Tatenda Tsumba

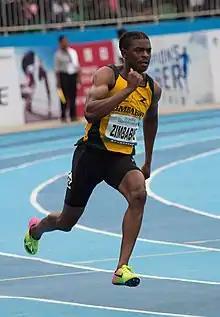
Tatenda Tsumba at the 2018 African Athletics Championships

Tatenda Tsumba (born 12 November 1991) is a male Zimbabwean sprinter. He competed in the 200 metres at the 2015 World Championships.